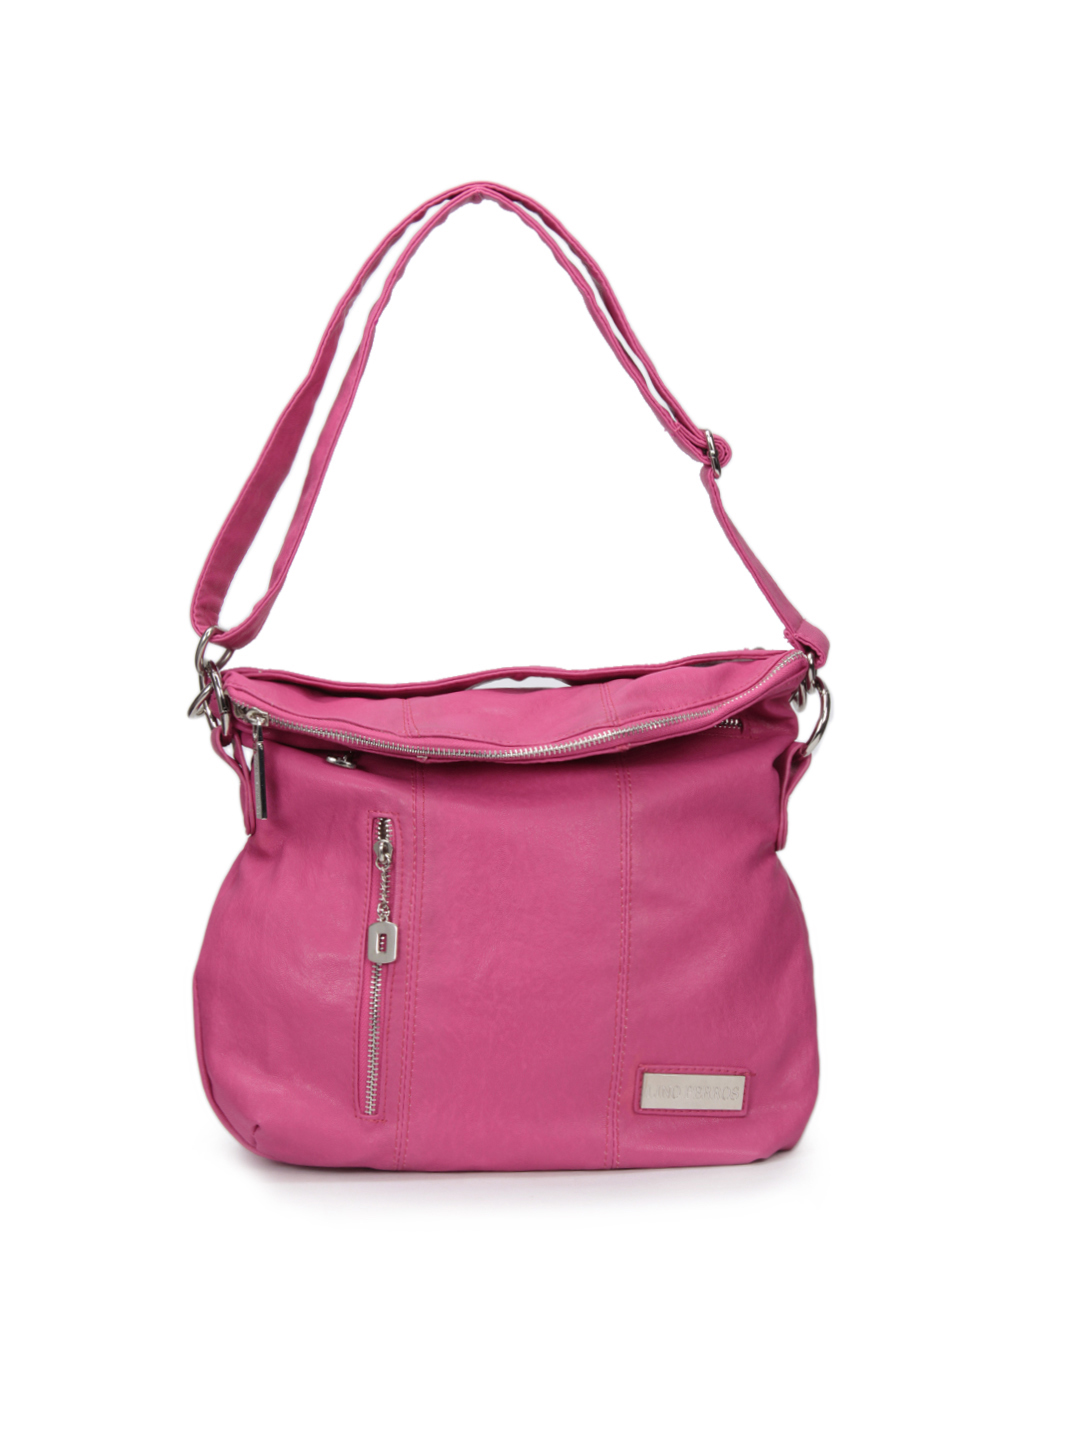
Lino Perros Women Leatherette Pink Handbag
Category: Accessories / Bags / Handbags
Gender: Women
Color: Pink
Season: Winter 2015
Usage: Casual